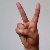
The image shows a hand gesture representing the letter 'V' in Indian Sign Language.